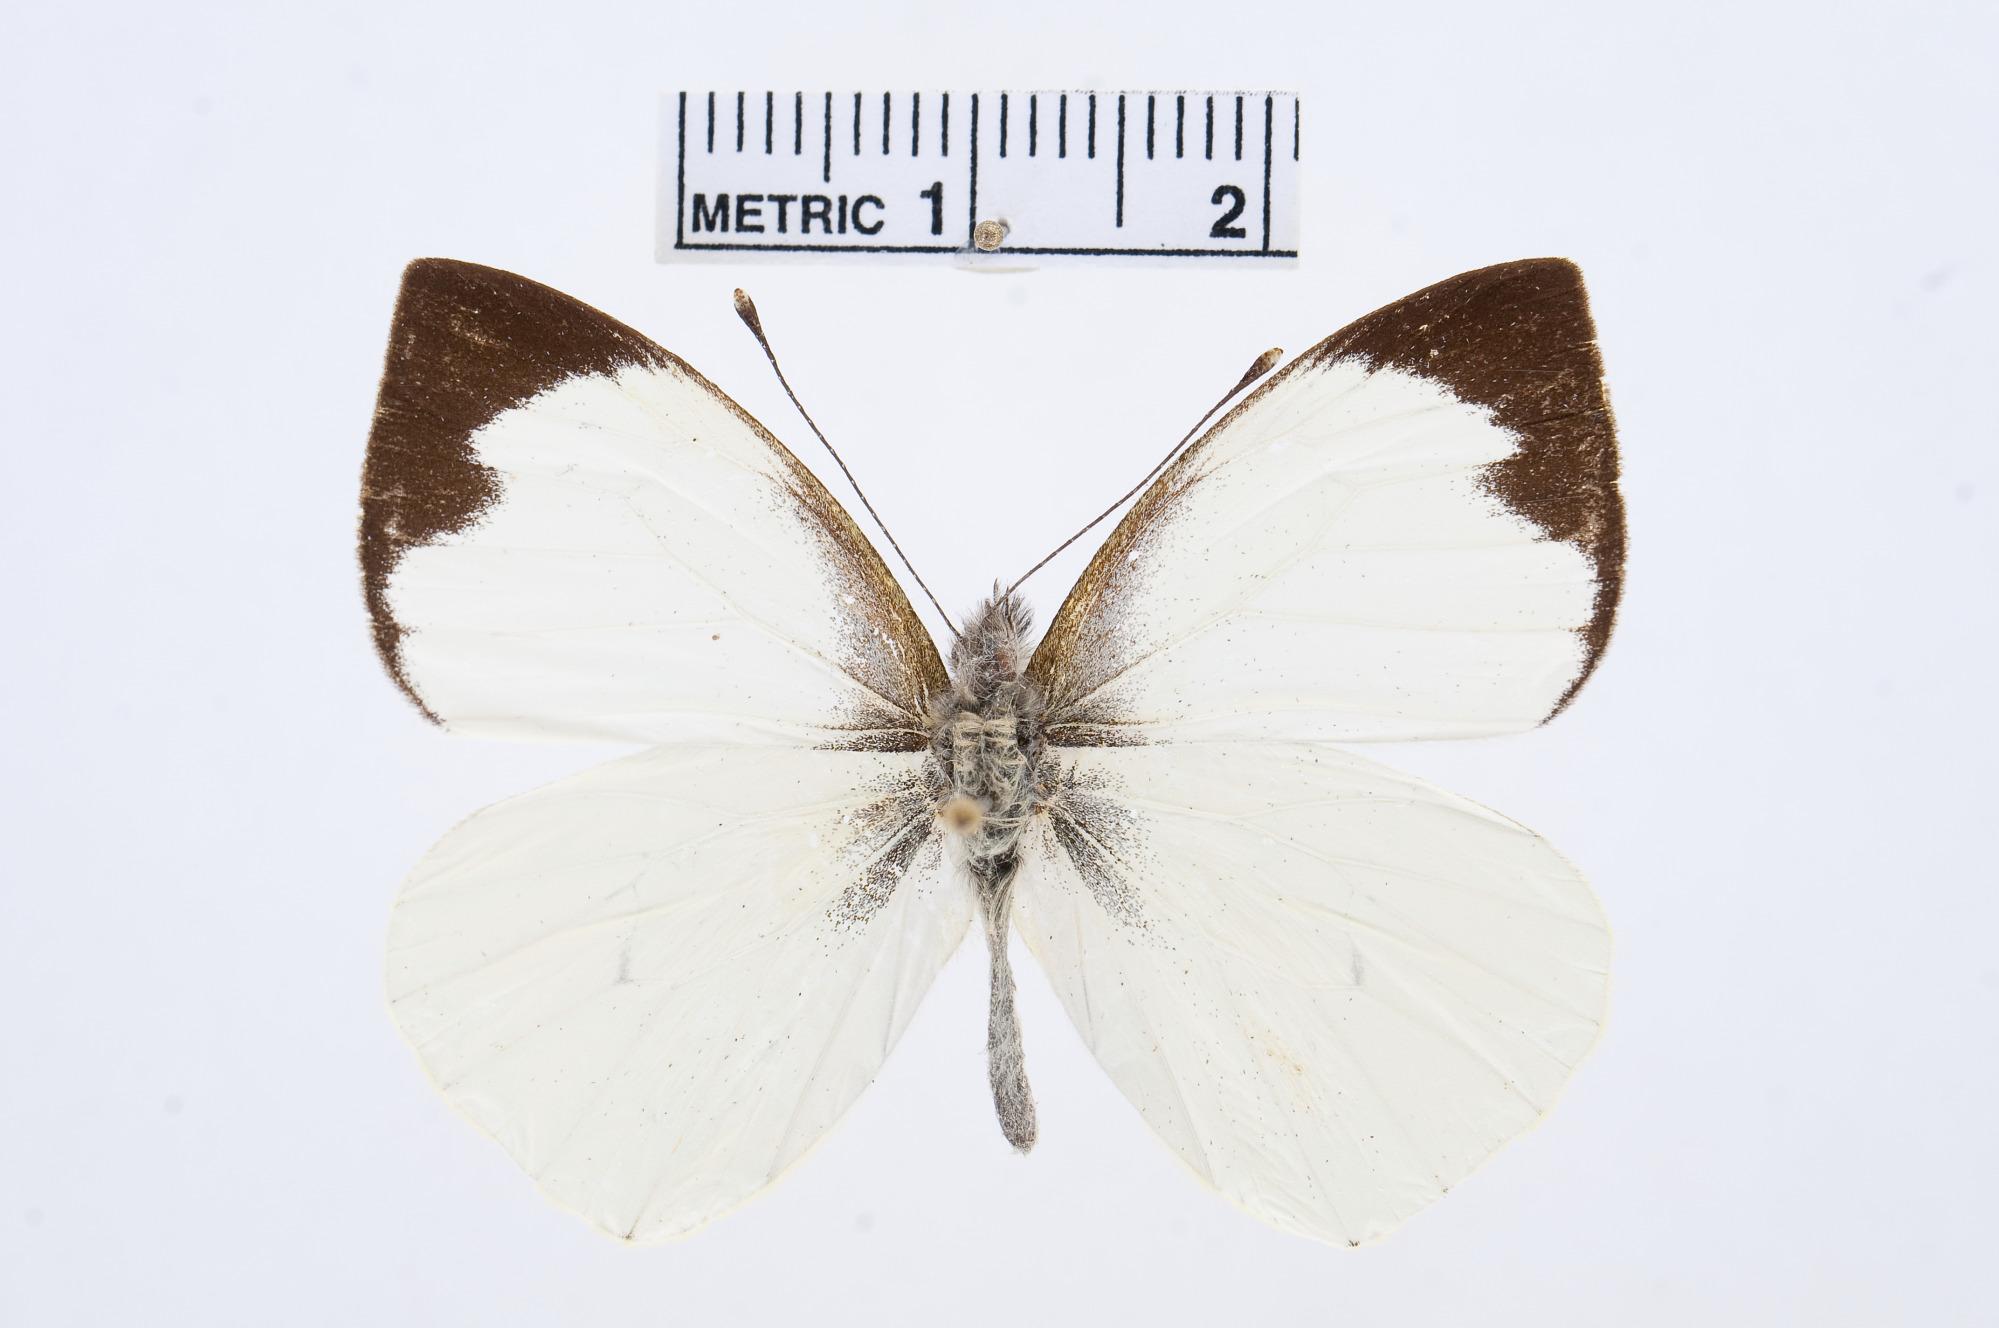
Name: Leptophobia eleusis
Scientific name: Leptophobia eleusis
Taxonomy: Animalia, Arthropoda, Hexapoda, Insecta, Lepidoptera, Pieridae, Pierinae